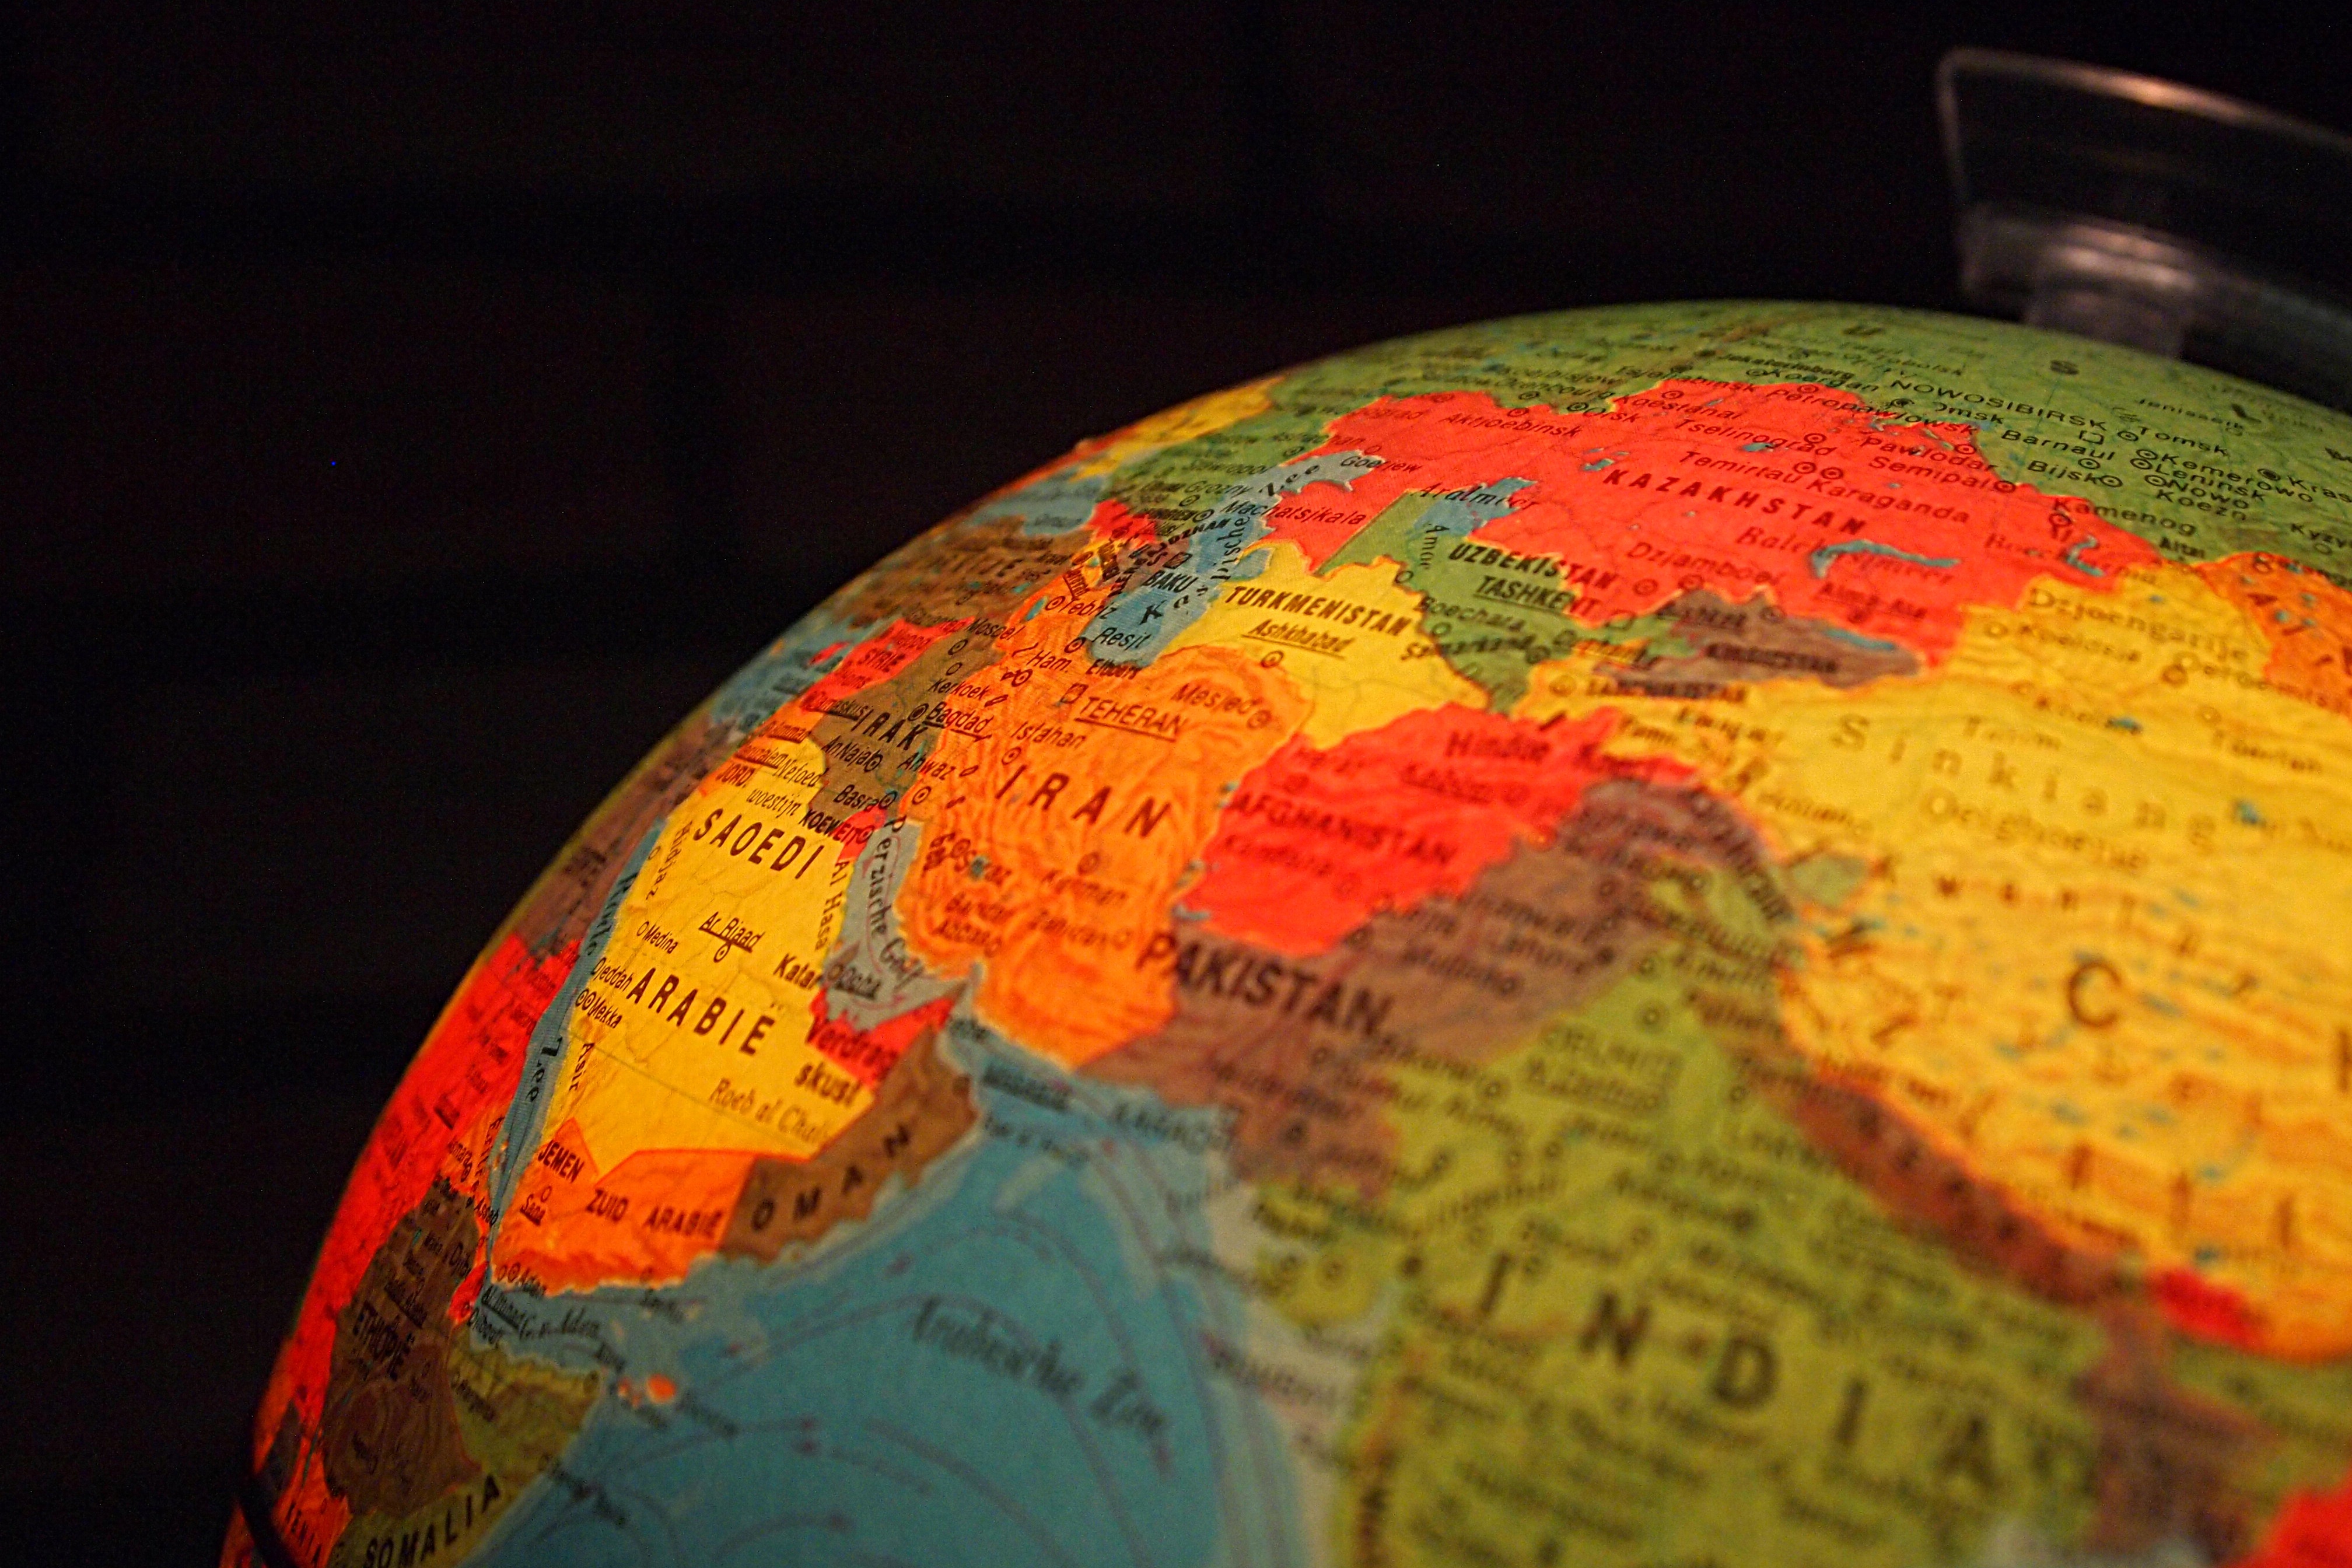
leaf, atmosphere, red, color, lamp, yellow, lighting, circle, globe, art, countries, macro photography, continents, our earth